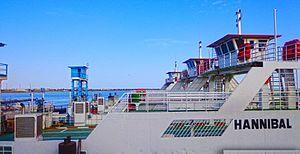
Un bac est un type de bateau à fond plat utilisé pour traverser un cours d'eau, un lac, un estuaire ou un bras de mer.